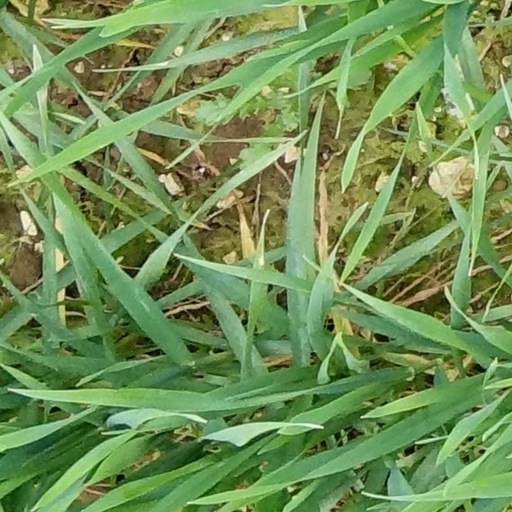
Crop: wheat